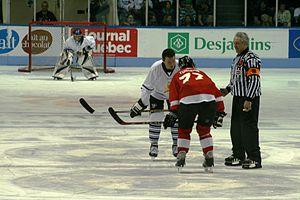
Mario Lemieux et Pierre Turgeon lors d'une mise-en-jeu à la partie des légendes lors de la 50e édition du Tournoi International de Hockey Pee-Wee de Québec. Aussi dans cette photo, Paul Stewart, ancien joueur et arbitre dans la LNH
Pierre Turgeon, est un joueur canadien professionnel de hockey sur glace.